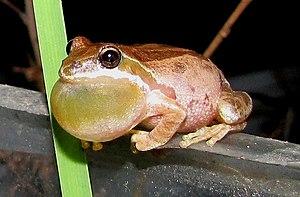
Pseudacris hypochondriaca est une espèce d'amphibiens de la famille des Hylidae.